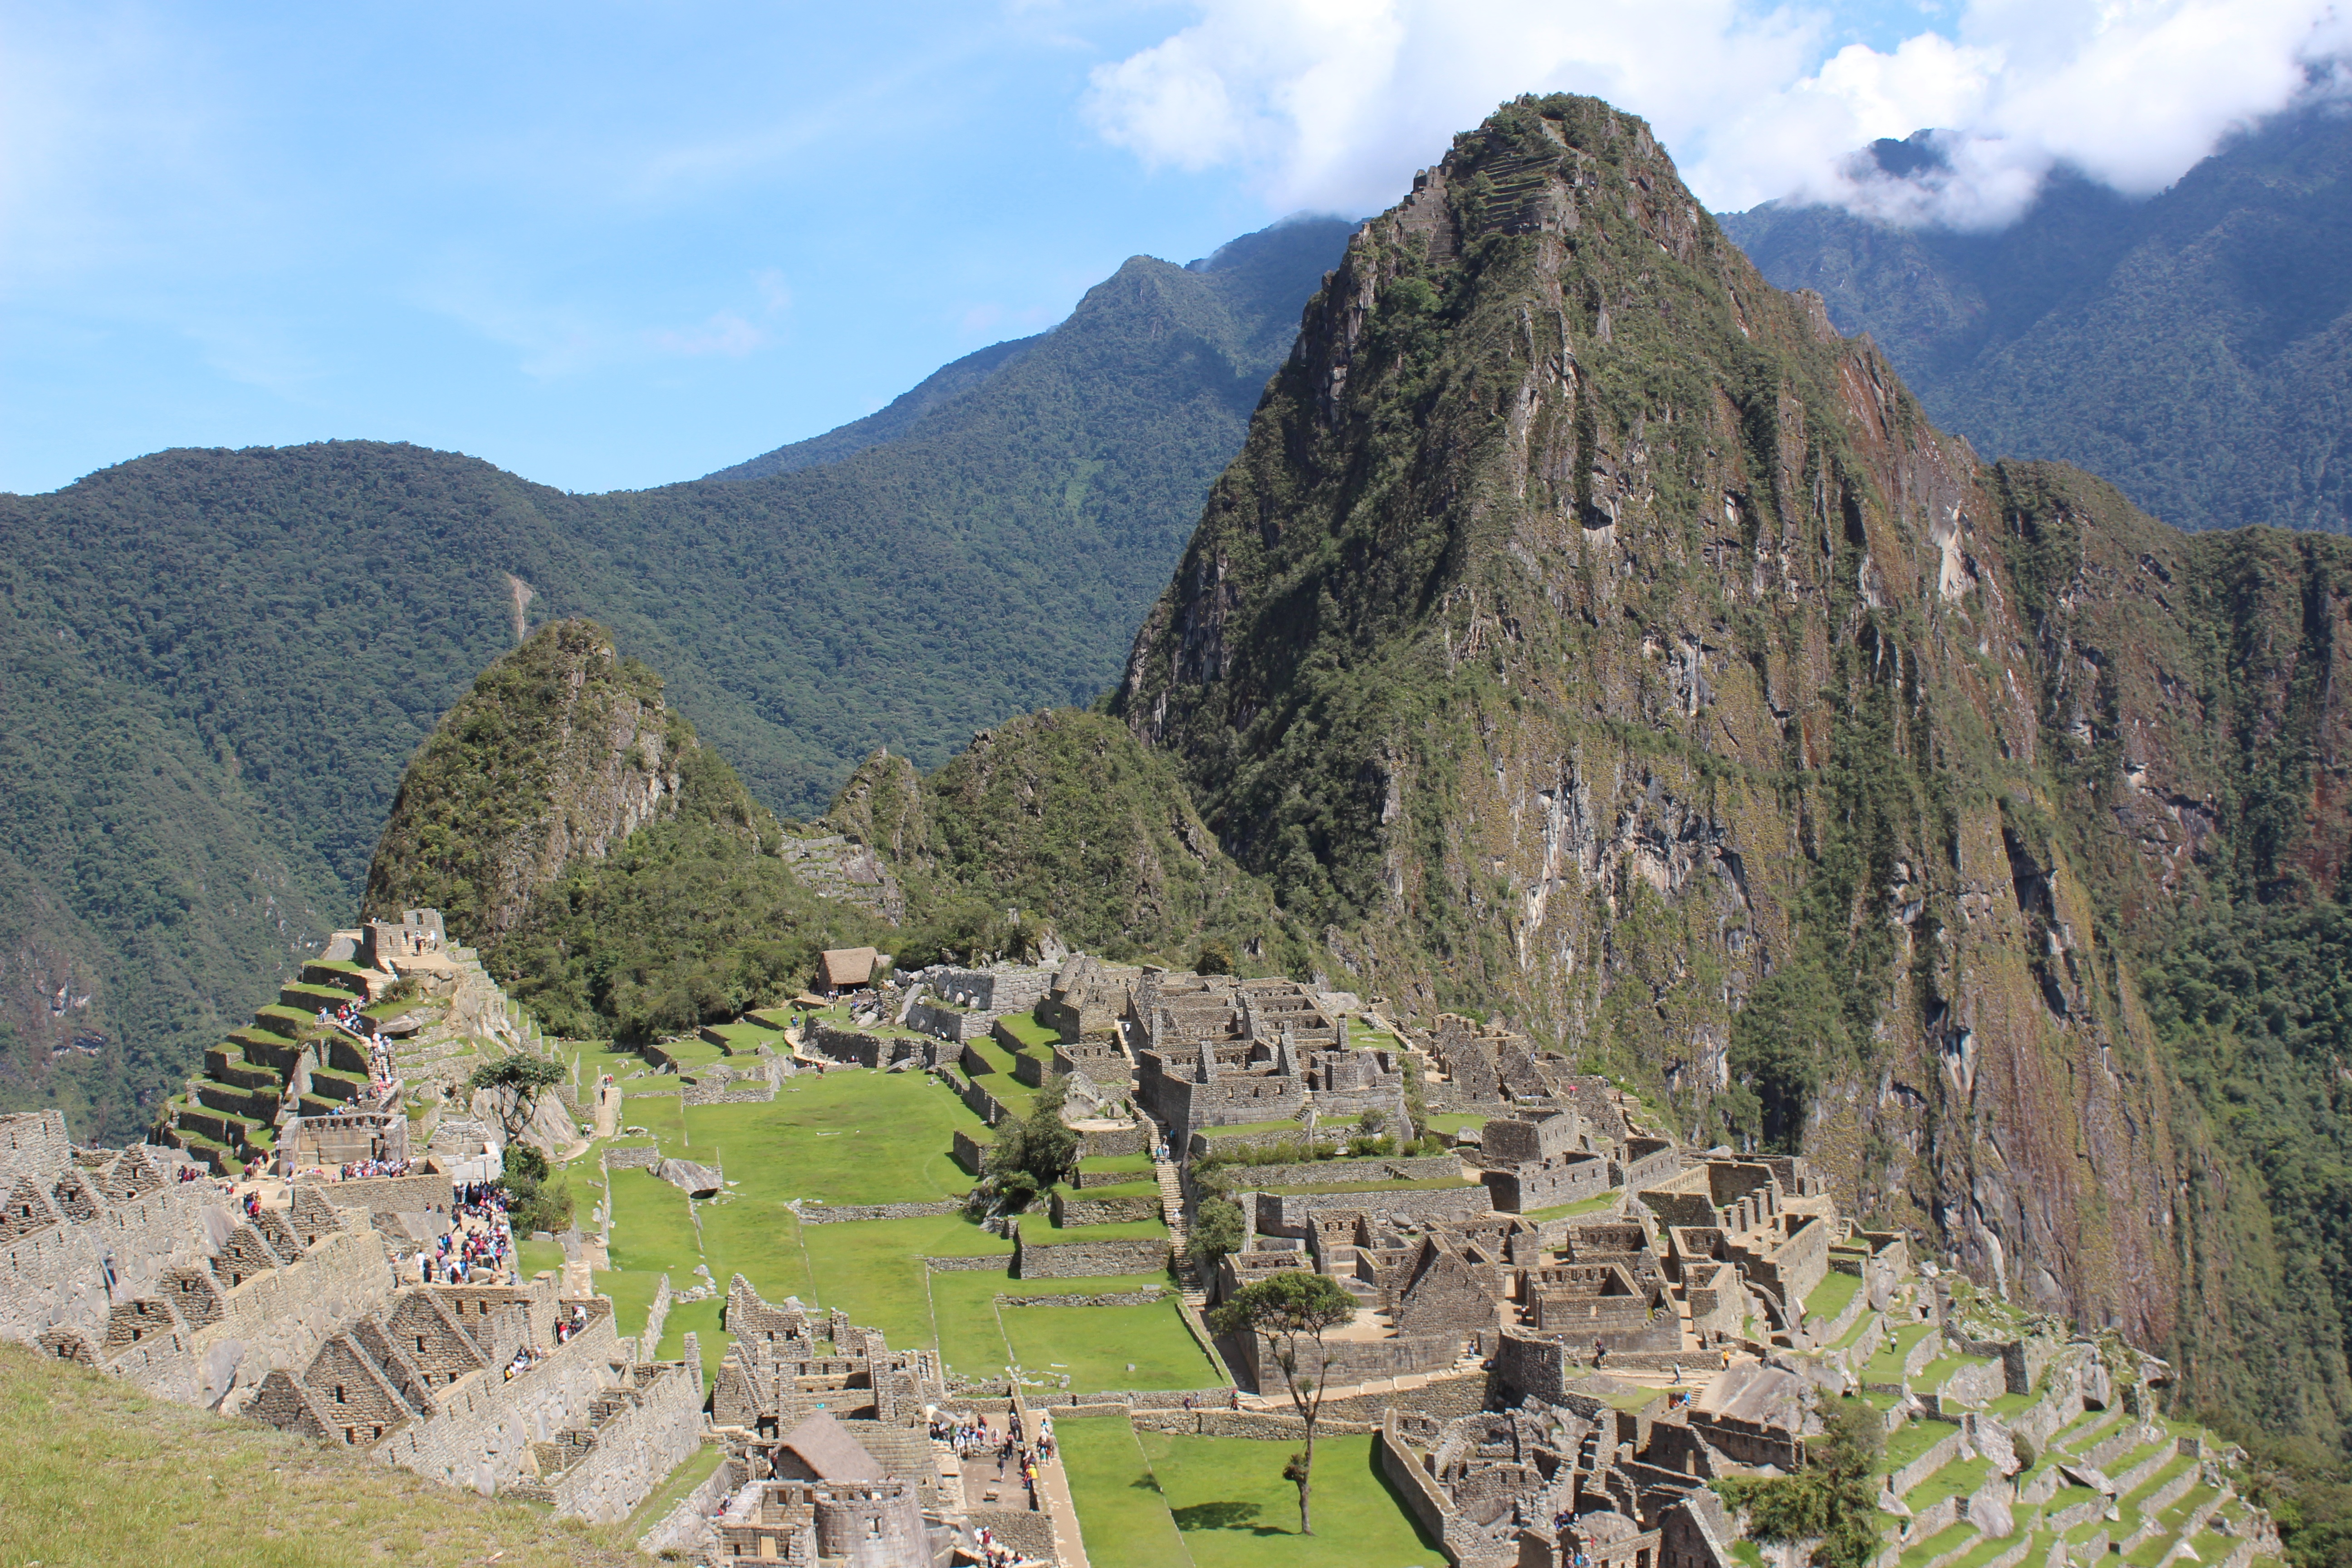
walking, mountain, trail, valley, mountain range, travel, village, tourism, terrain, ridge, machu picchu, peru, geology, alps, backpacking, plateau, wadi, landform, mountain pass, geographical feature, mountainous landforms